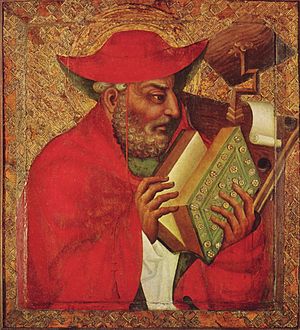
Hieronymus
Hieronymus som kardinal, malet af Mester Theoderich ca. 1370.
Hieronymus var en af kirkefædrene. Han var en højtuddannet teolog inden for oldkirken. Siden middelalderen regnes Hieronymus, Ambrosius, Augustin og pave Gregor 1. som de fire senantikke, vestlige kirkefædre.